A Brief History of Time

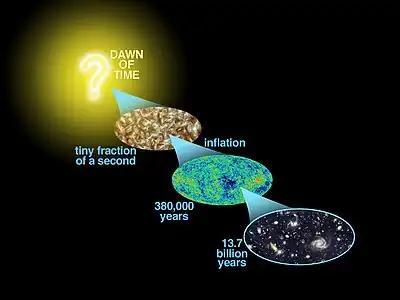
The Big Bang and the evolution of the universe

Hawking recalls a conference on cosmology at the Vatican, where he was given an audience with Pope John Paul II. The Pope said it was fine to study the early universe, but scientists should not study the Big Bang itself, as that was the moment of Creation and the work of God. Hawking writes: "I was glad then that he did not know the subject of the talk I had just given at the conference -- the possibility that space-time was finite but had no boundary, which means that it had no beginning, no moment of Creation. I had no desire to share the fate of Galileo, with whom I feel a strong sense of identity, partly because of the coincidence of having been born exactly 300 years after his death!"